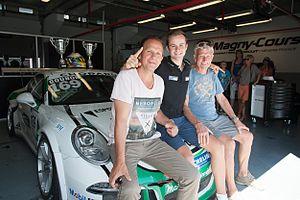
Photographie de la famille Gounon avec Jean-Marc, son fils Jules et son père Jean-Louis, tous trois pilotes automobiles, en 2015.
Jean-Marc Gounon, né le 1ᵉʳ janvier 1963 à Aubenas, est un pilote automobile français.
Jules Gounon, né le 31 décembre 1994 à Aubenas, est un pilote automobile français. Champion d'ADAC GT Masters en 2017, il remporte les 24 Heures de Spa la même année, et devient le premier Français à s'imposer sur les 12 Heures de Bathurst en 2020. Il est pilote officiel Bentley depuis 2018, dans le cadre du GT World Challenge Europe et de l'Intercontinental GT Challenge. Il remporte les 1 000 kilomètres du Castellet en 2019 et participe à ses premières 24 Heures du Mans la même année.